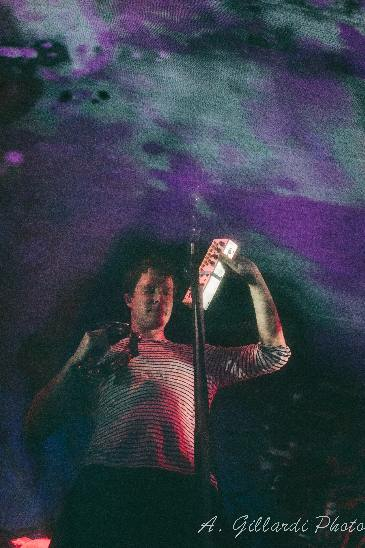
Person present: Yes